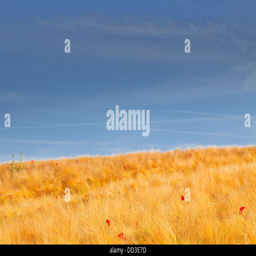
a wheat field dotted with poppies